Aramis Knight

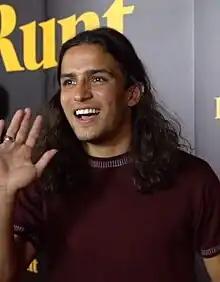
Knight at "Runt" premiere in 2021

Aramis Knight (born October 3, 1999) is an American actor. After appearing as a child actor in television series, including "Boston Legal" (2005), "Dexter" (2008), "Lost" (2010), "The Middle" (2010), and "Psych" (2011), he has since starred in "Into the Badlands" (2015–2019), "Runt" (2019), "Ms. Marvel" (2022), "" (2023), and "" (2025).